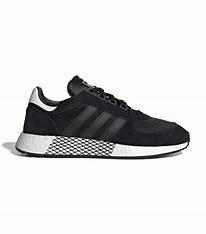
Brand: Adidas
Model: Marathon Tech